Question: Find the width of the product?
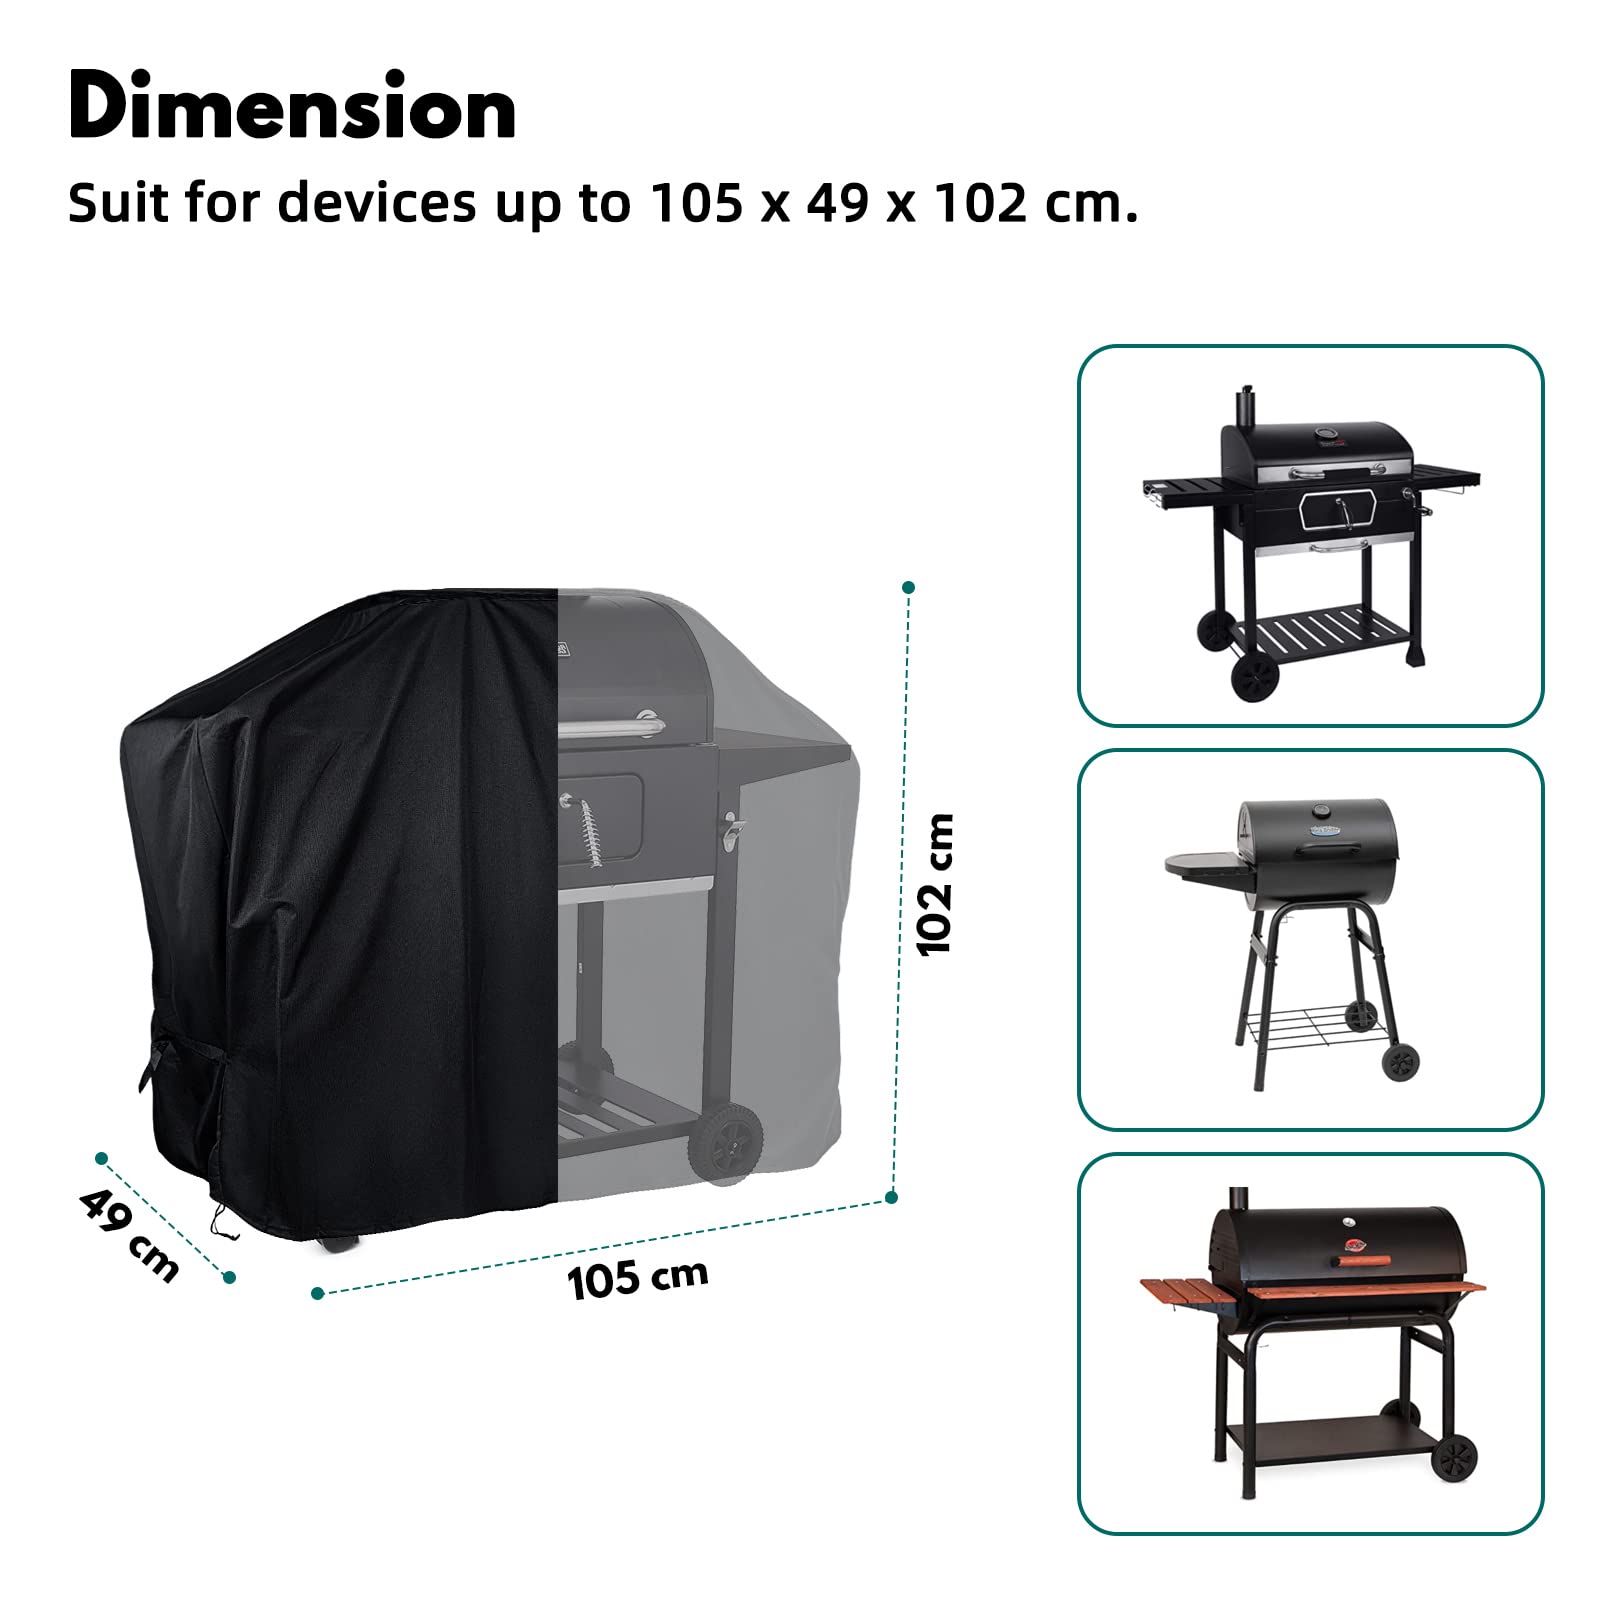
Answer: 49.0 centimetre